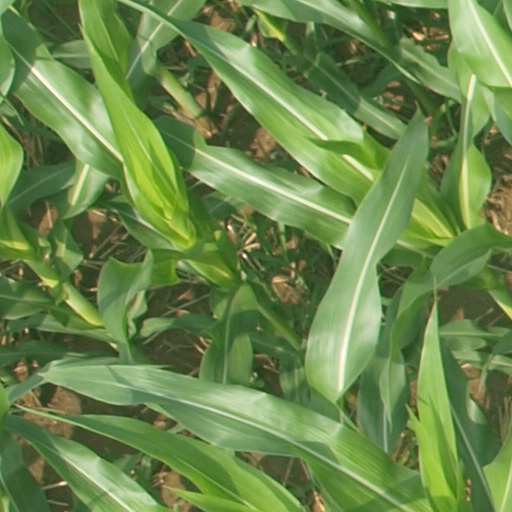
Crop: maize; corn